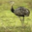
Label: bird